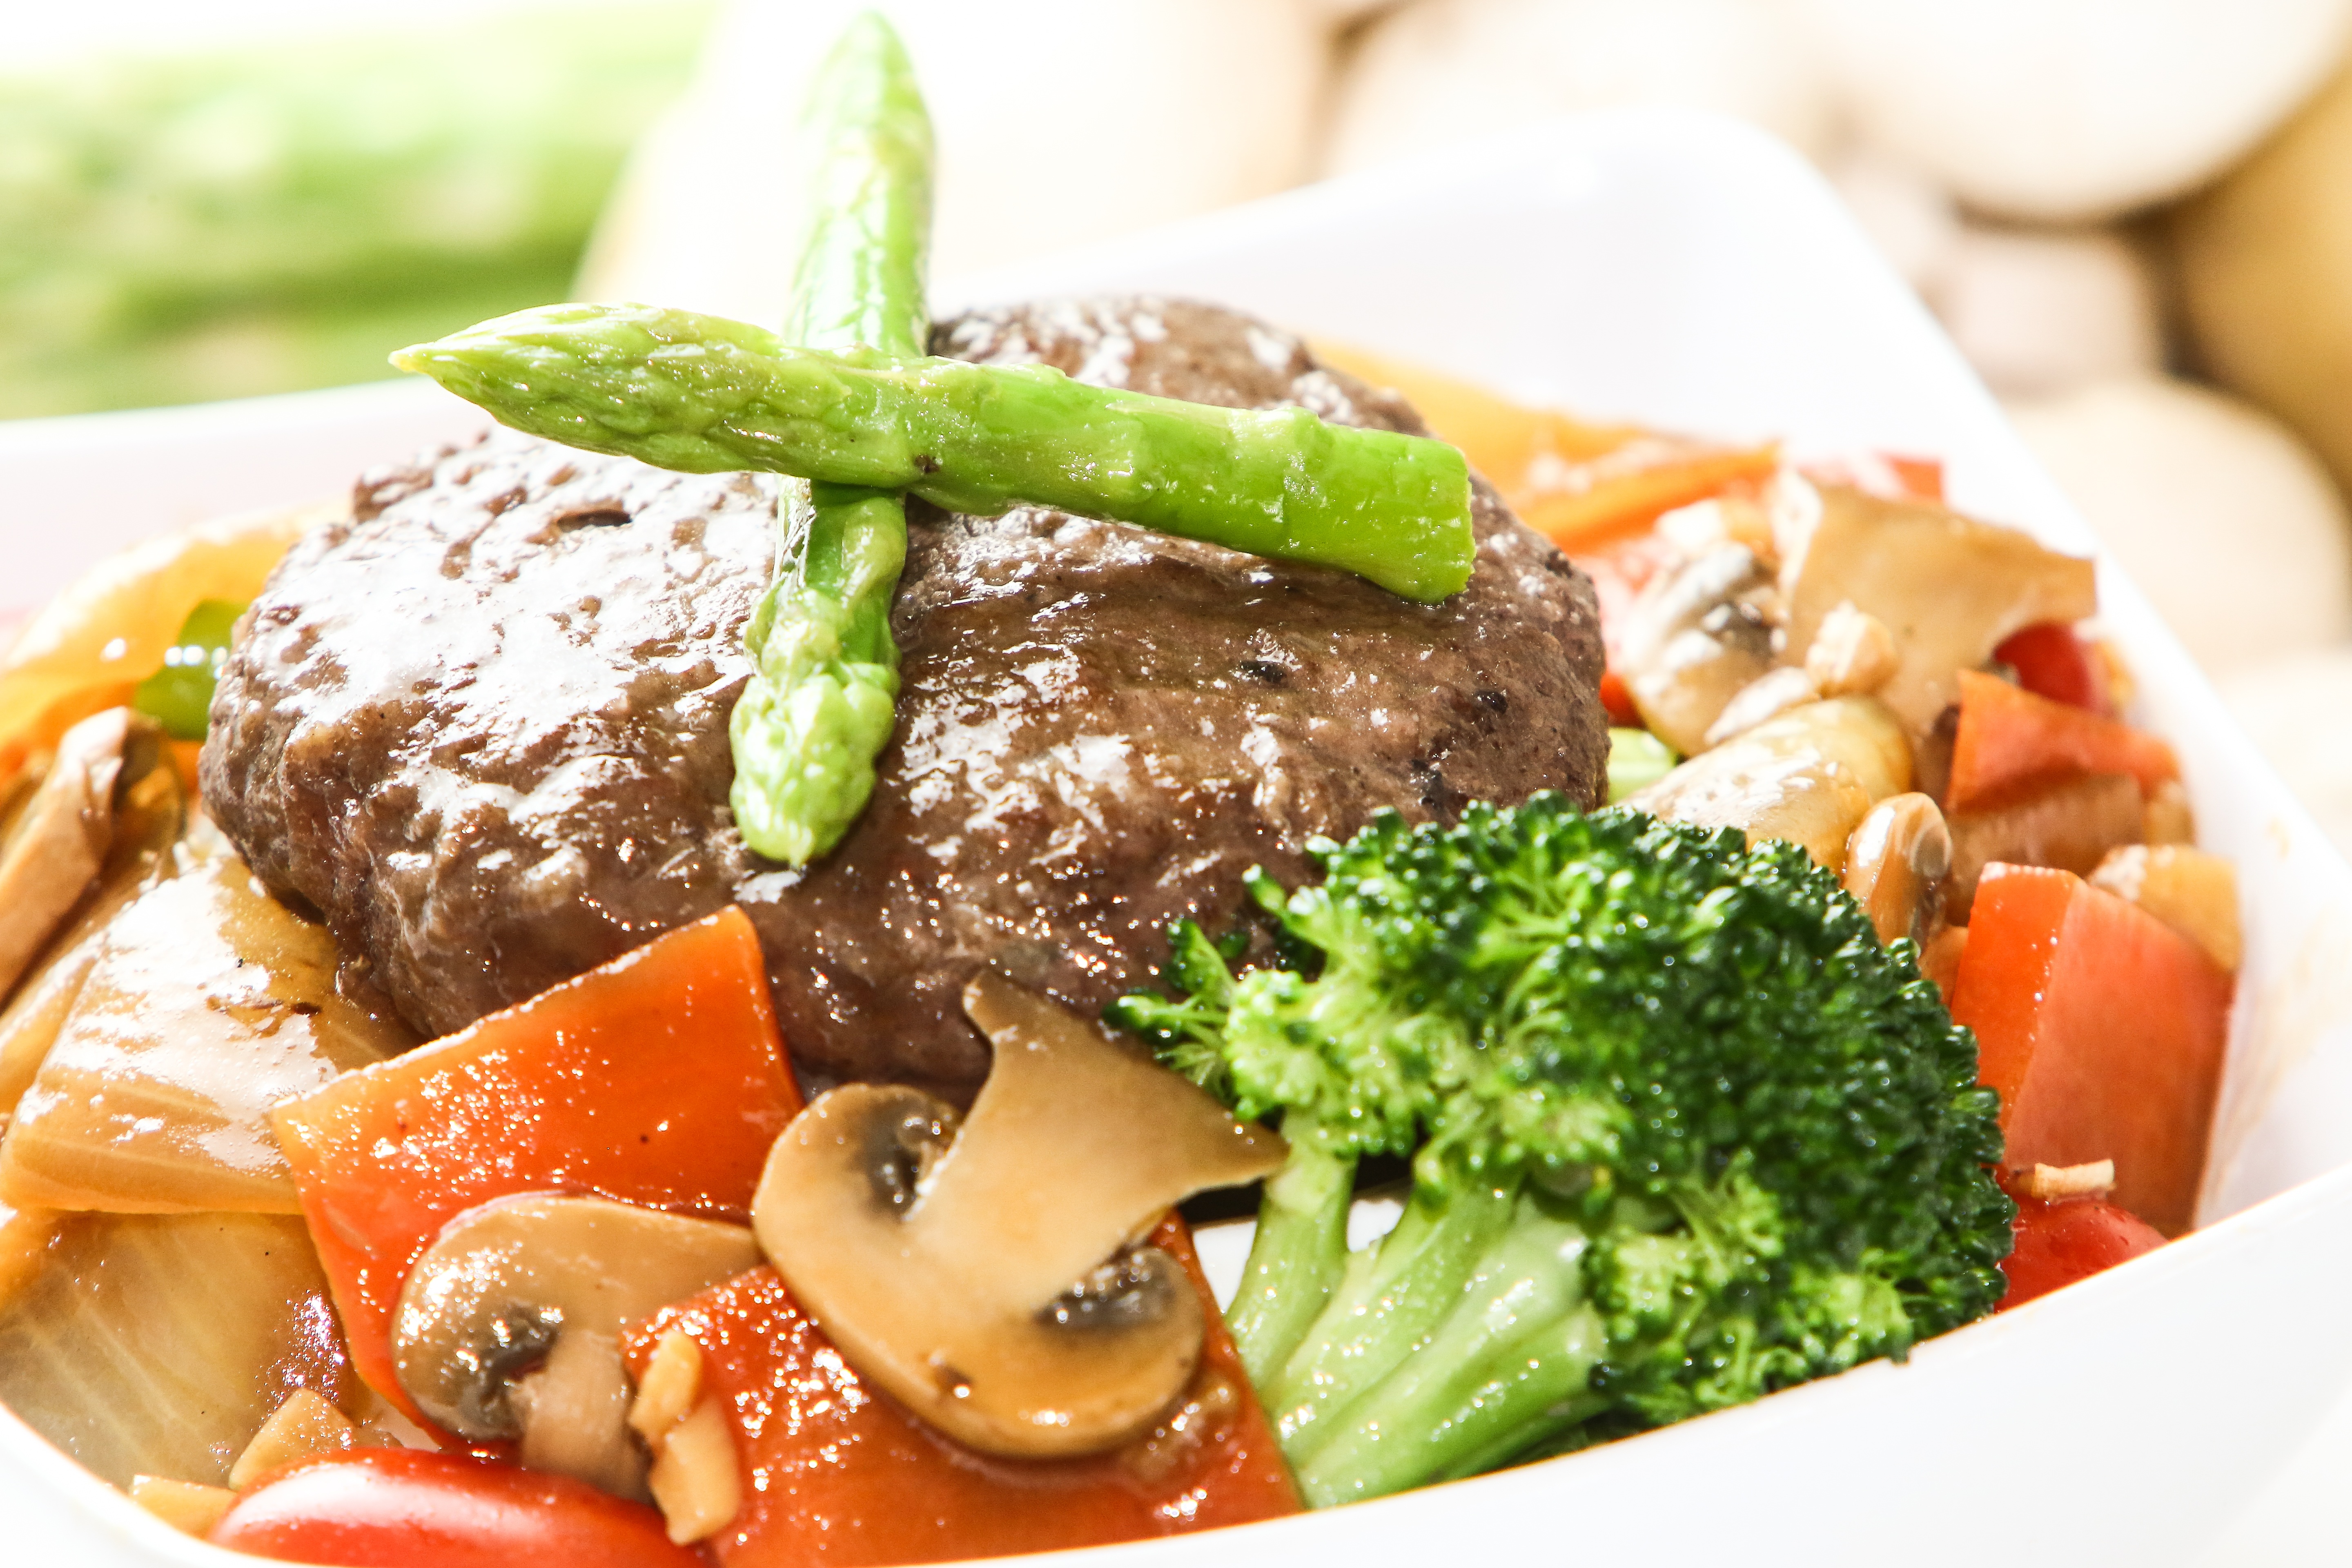
dish, meal, food, produce, gourmet, meat, cuisine, background, taiwan, chinese cuisine, fruits and vegetables, xie, plaza shadow